City of Westminster Magistrates' Court

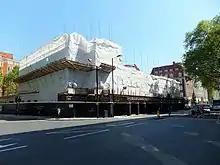
Demolition of the Magistrates' Court in 2012

The court building, designed by C. A. Legerton and opened in 1974, was functional and "of minimal personality and minimal expression of function and purpose", according to Pevsner. It was opened as one of a series of three larger court houses, with the others at Camberwell Green and Highbury Corner. It had four courtrooms as opened and a further two were added later. The central location and proximity to New Scotland Yard caused the court to be involved in a number of high-profile cases.